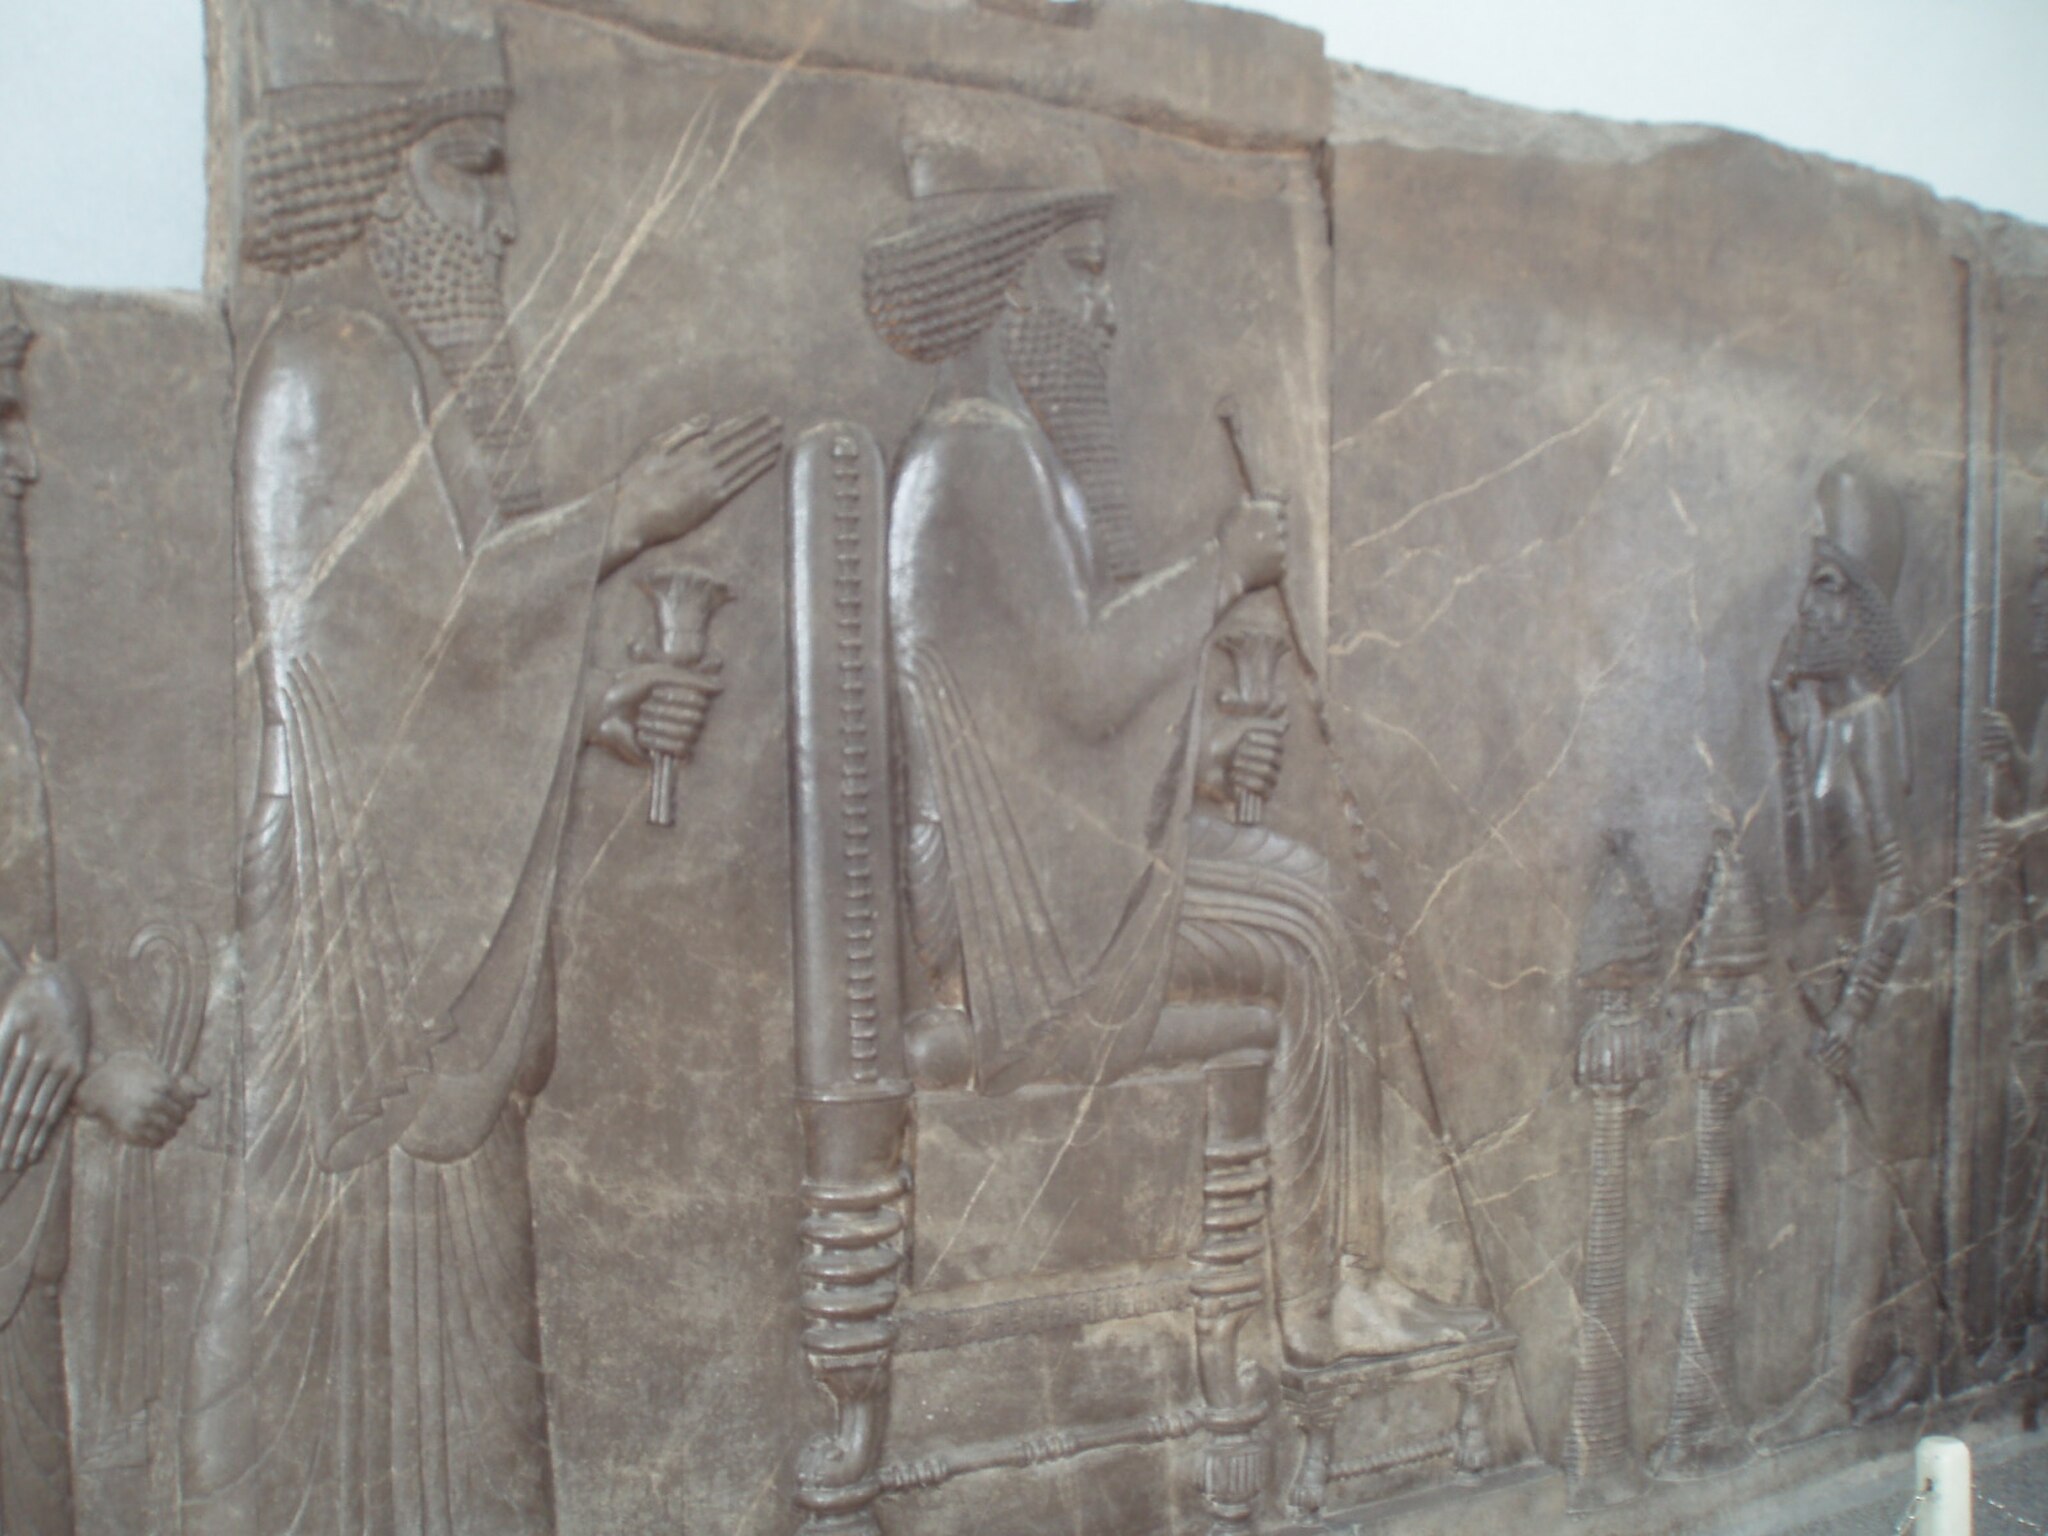
Title: Iran 2007 017 Nat museum Tehran (1732352656)
Description: Iran 2007 017 Nat museum Tehran
Date: 2007-10-05 14:39
Categories: Taken with Olympus uD600 / S-600, Flickr images reviewed by FlickreviewR, Photographs by David Holt, Audience scene of Darius (or Xerxes I), Flickr images missing SDC published in